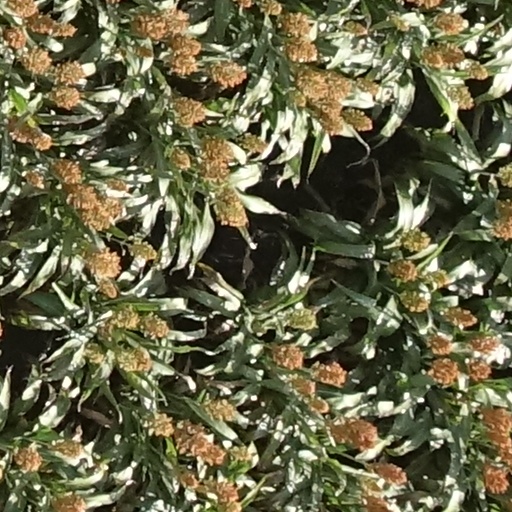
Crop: sorghum